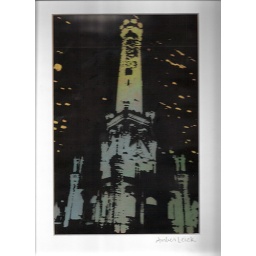
The water tower in downtown Chicago.B&amp;amp;W film printed on Kodalith, layered over chalk